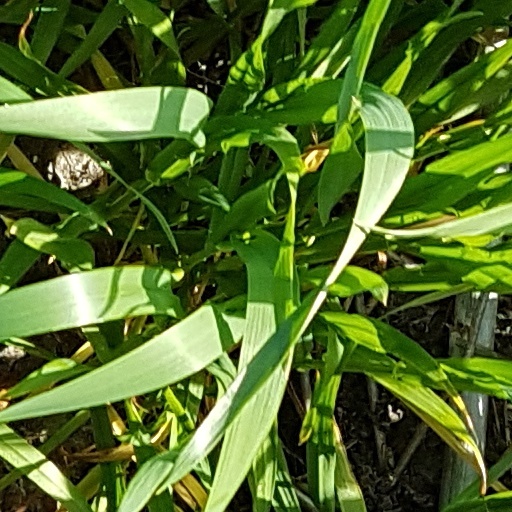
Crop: wheat